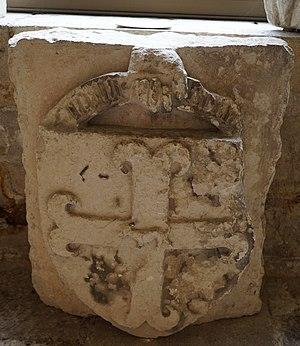
blason de Warric de Dommartin provenant de la façade de la cathédrale st-Etienne, présenté au musée de Toul.
Warin de Dommartin, Wary ou Warry, était le 80ᵉ évêque de Verdun, de 1500 à 1508, abbé de Gorze et prieur commendateur de Lièpvre. Il était également religieux bénédictin de Saint-Èvre de Toul, prieur de Varangéville, de Dammarie-sur-Saulx et de Châtenois, ami et protégé du cardinal Julien, neveu du pape Sixte IV.